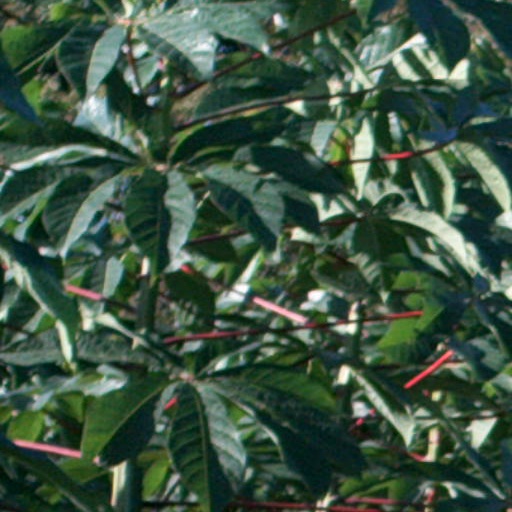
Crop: cassava